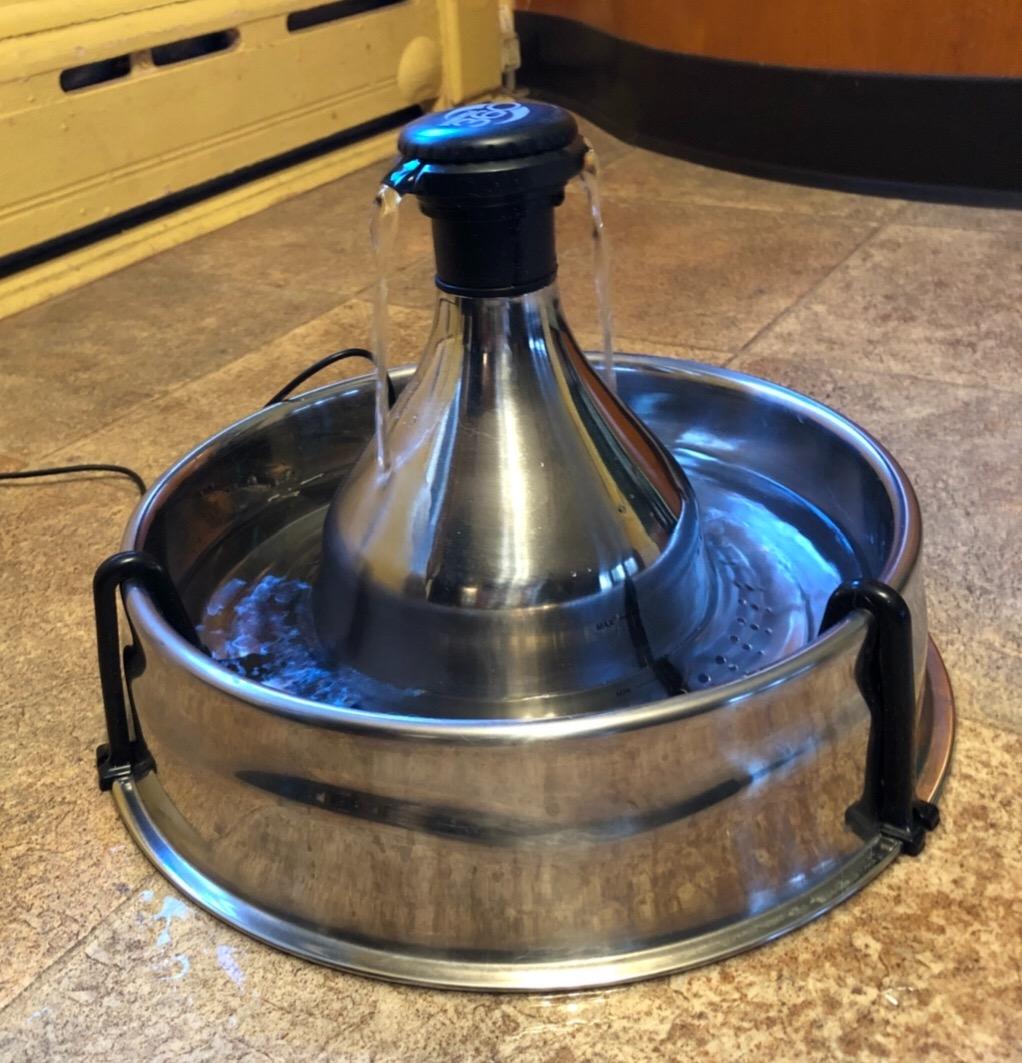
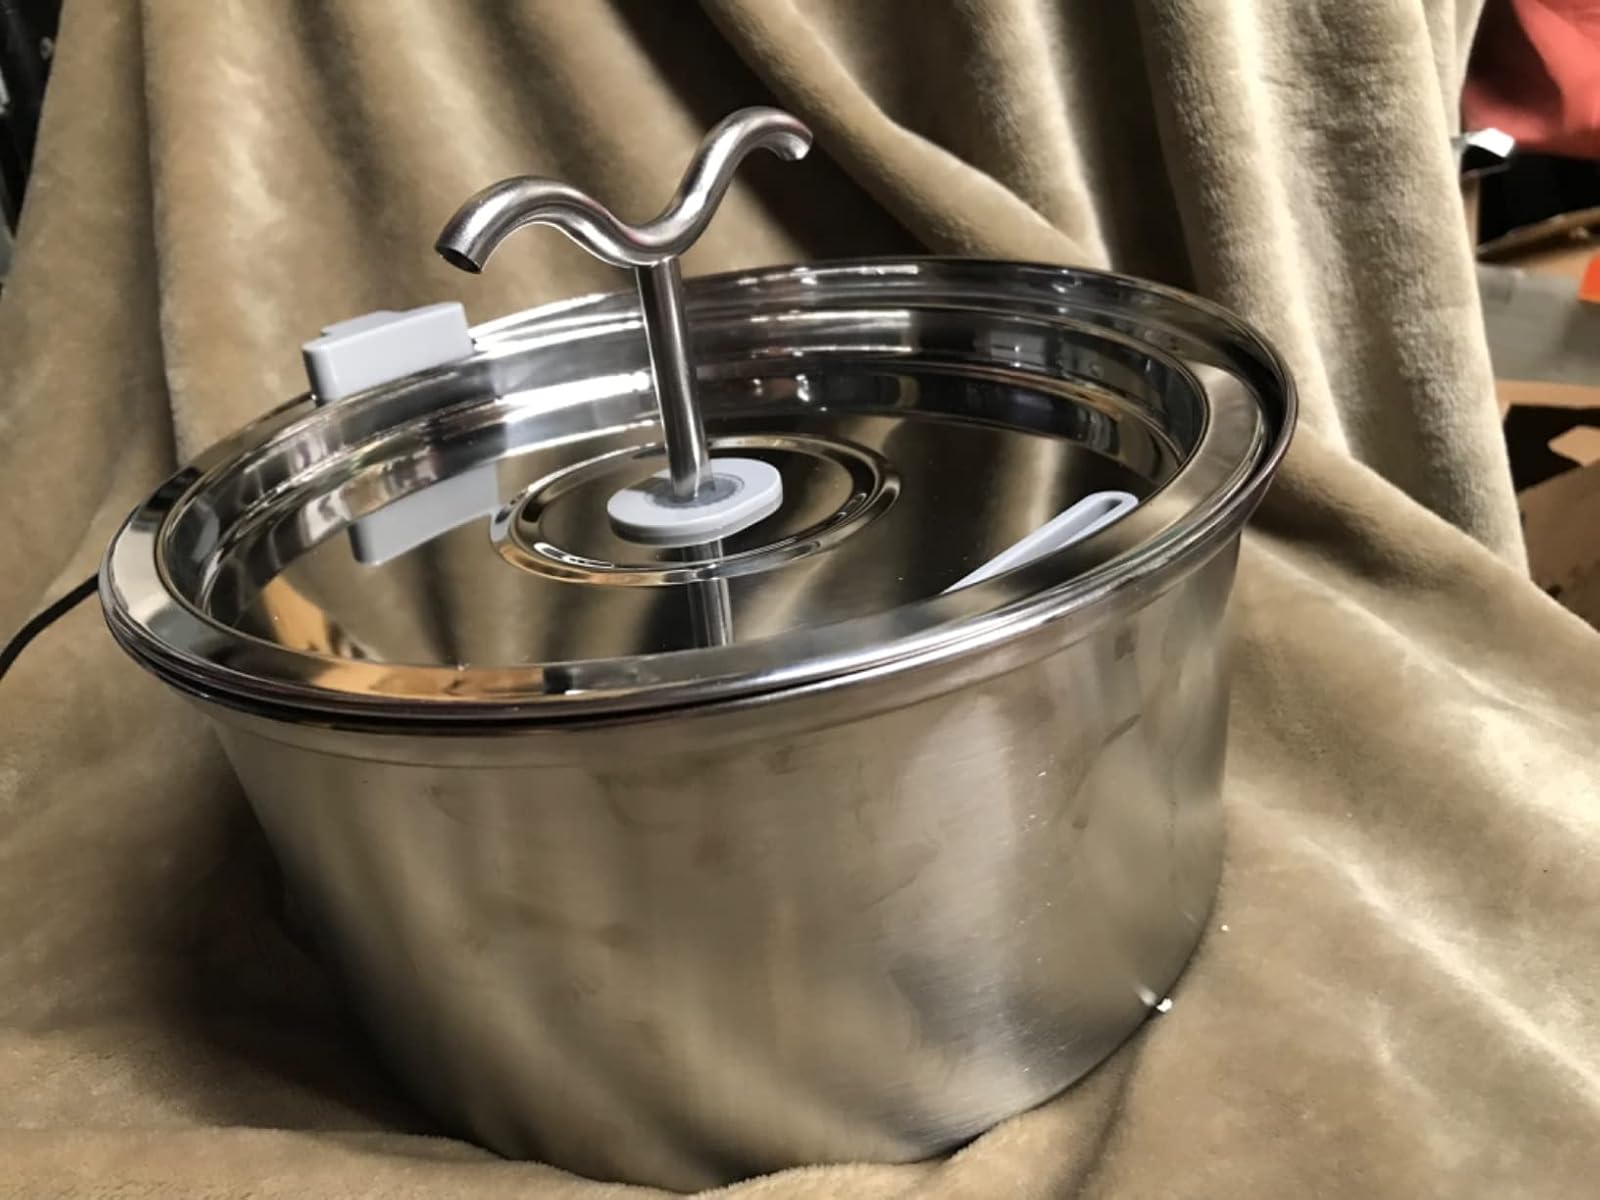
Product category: items_bowl
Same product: no